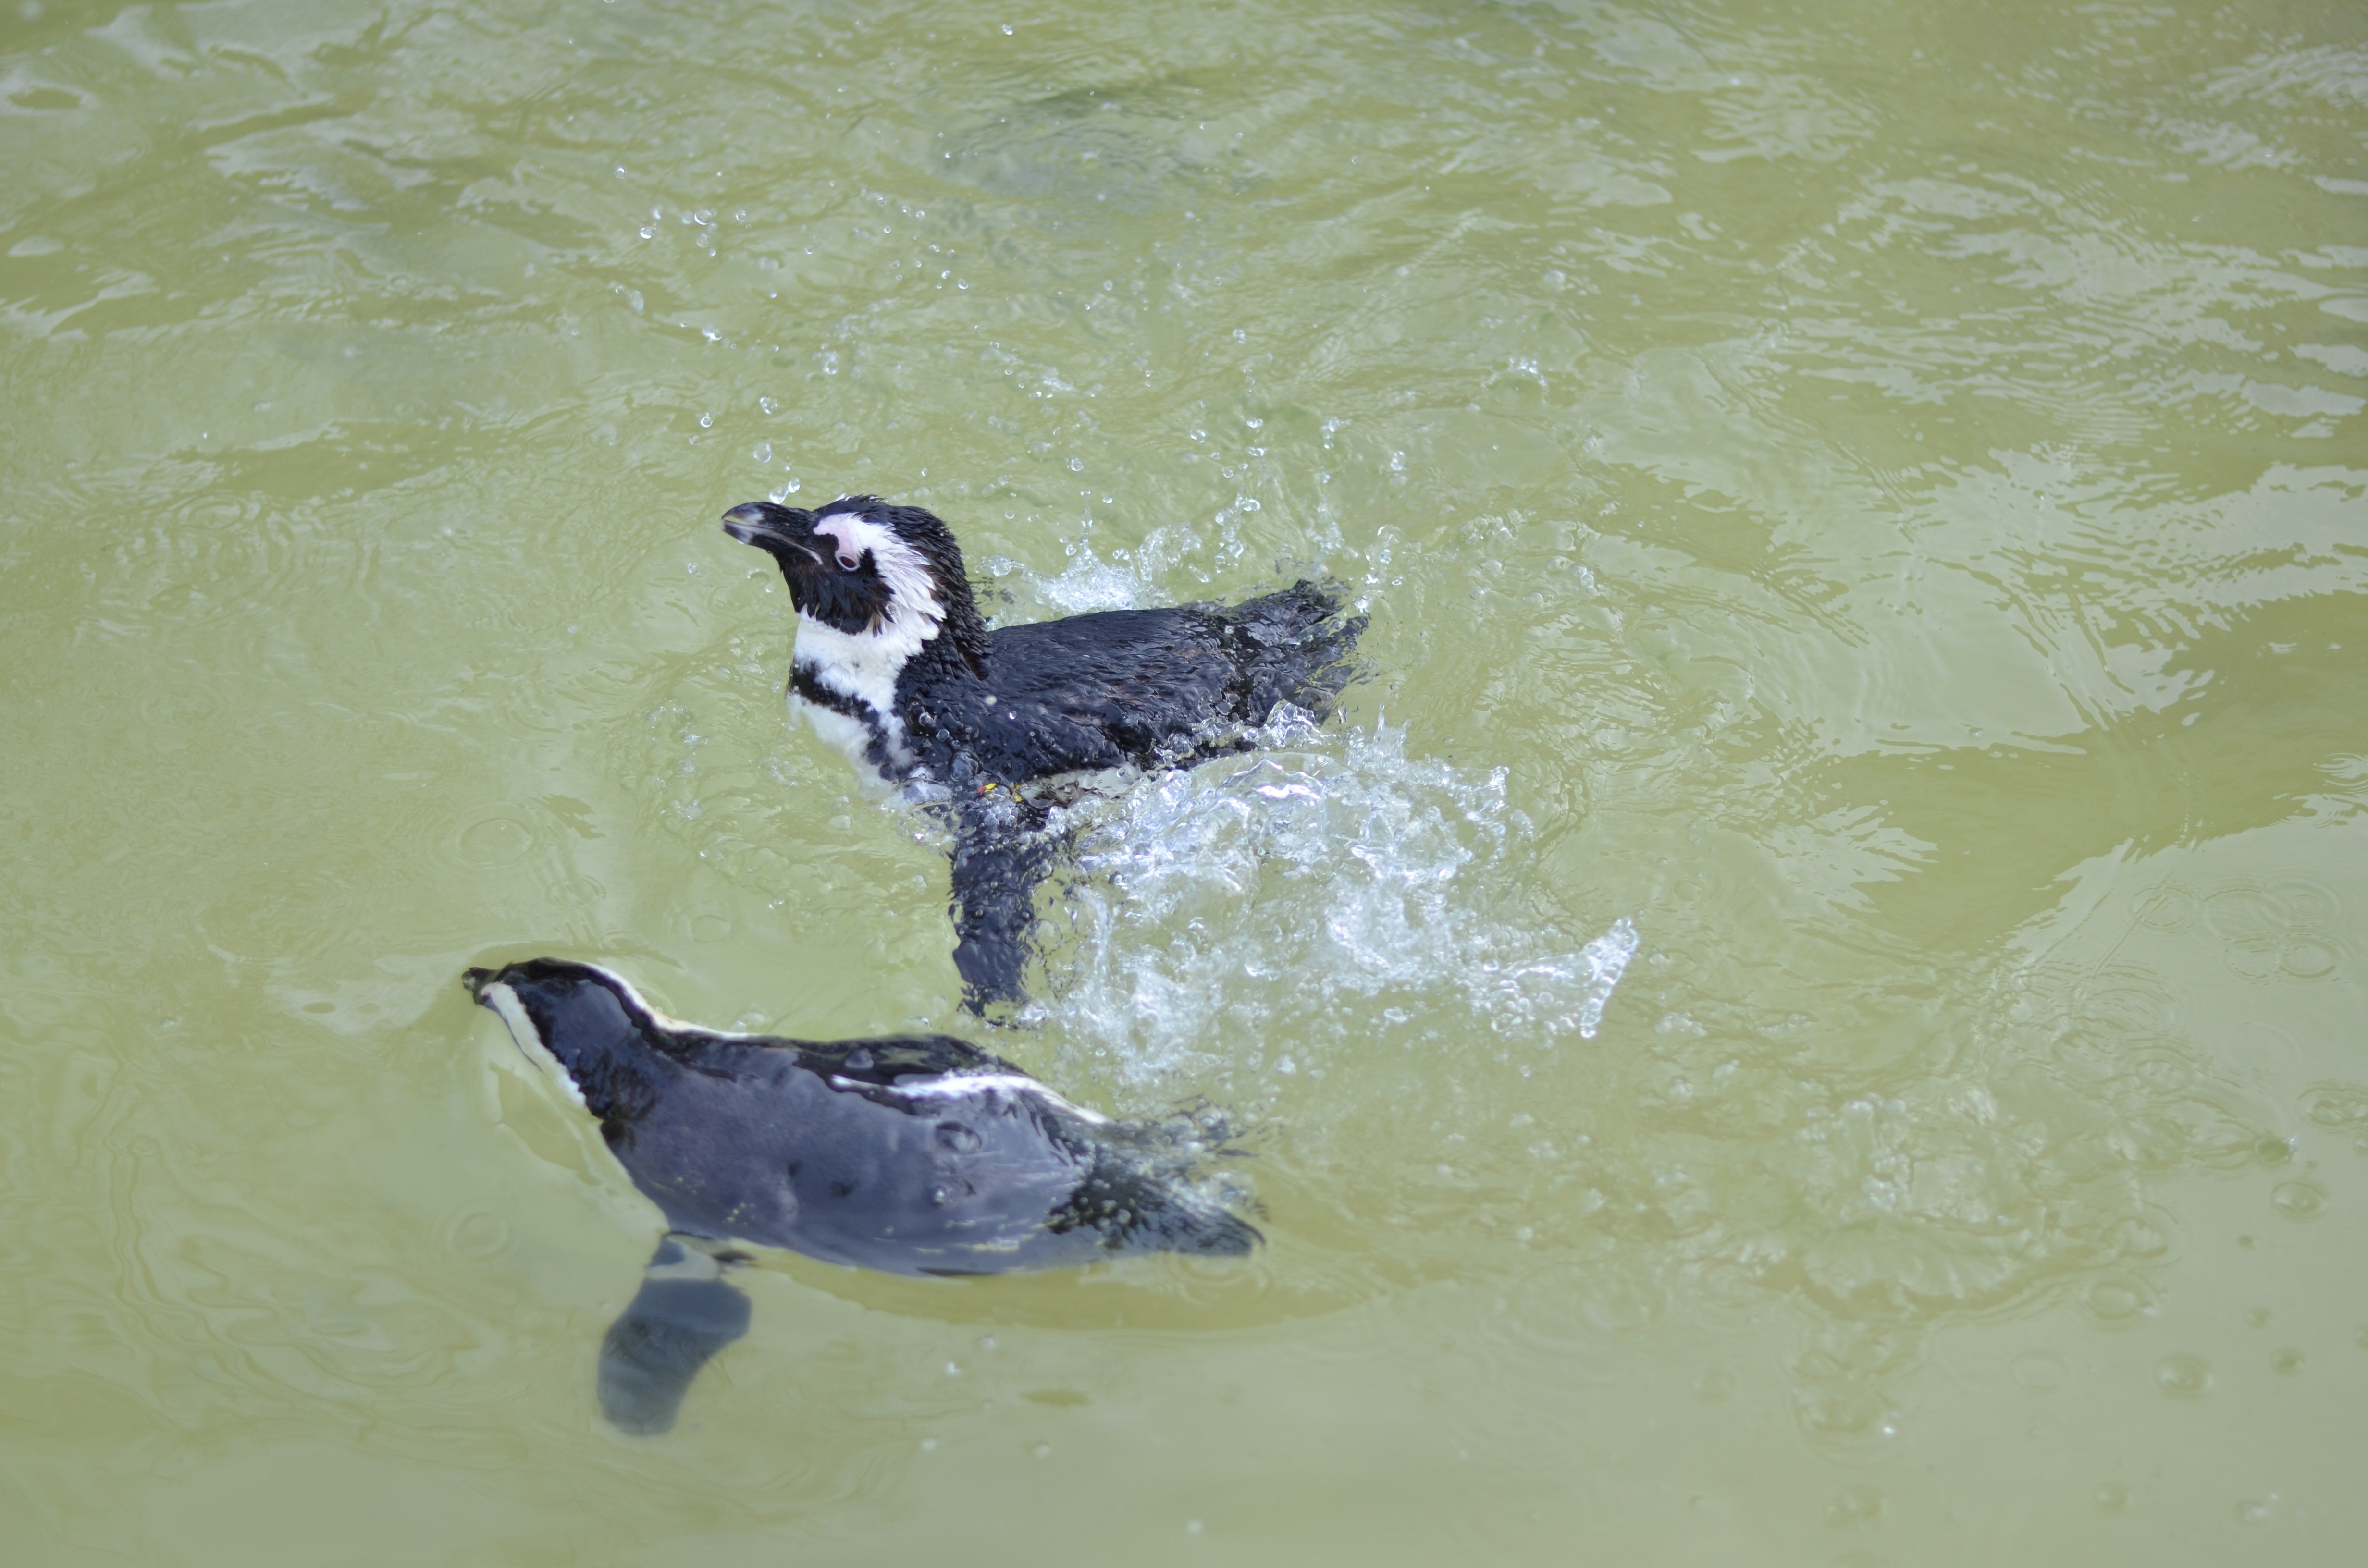
water, nature, bird, zoo, swimming, duck, animals, vertebrate, drops, waterfowl, penguins, water bird, spetters, torque, perching bird, spetter, speters